Giarabub (film)

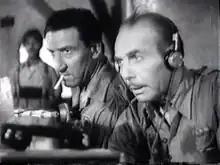
Ninchi and Ferrari in a film scene

Giarabub is a 1942 Italian war film directed by Goffredo Alessandrini and starring Carlo Ninchi, Mario Ferrari and Doris Duranti. The film was a propaganda work which portrayed the Siege of Giarabub (1940–41) during the Second World War, in which Italian troops defended Jaghbub, Libya, for three months against Allied forces.